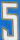
Number: 5